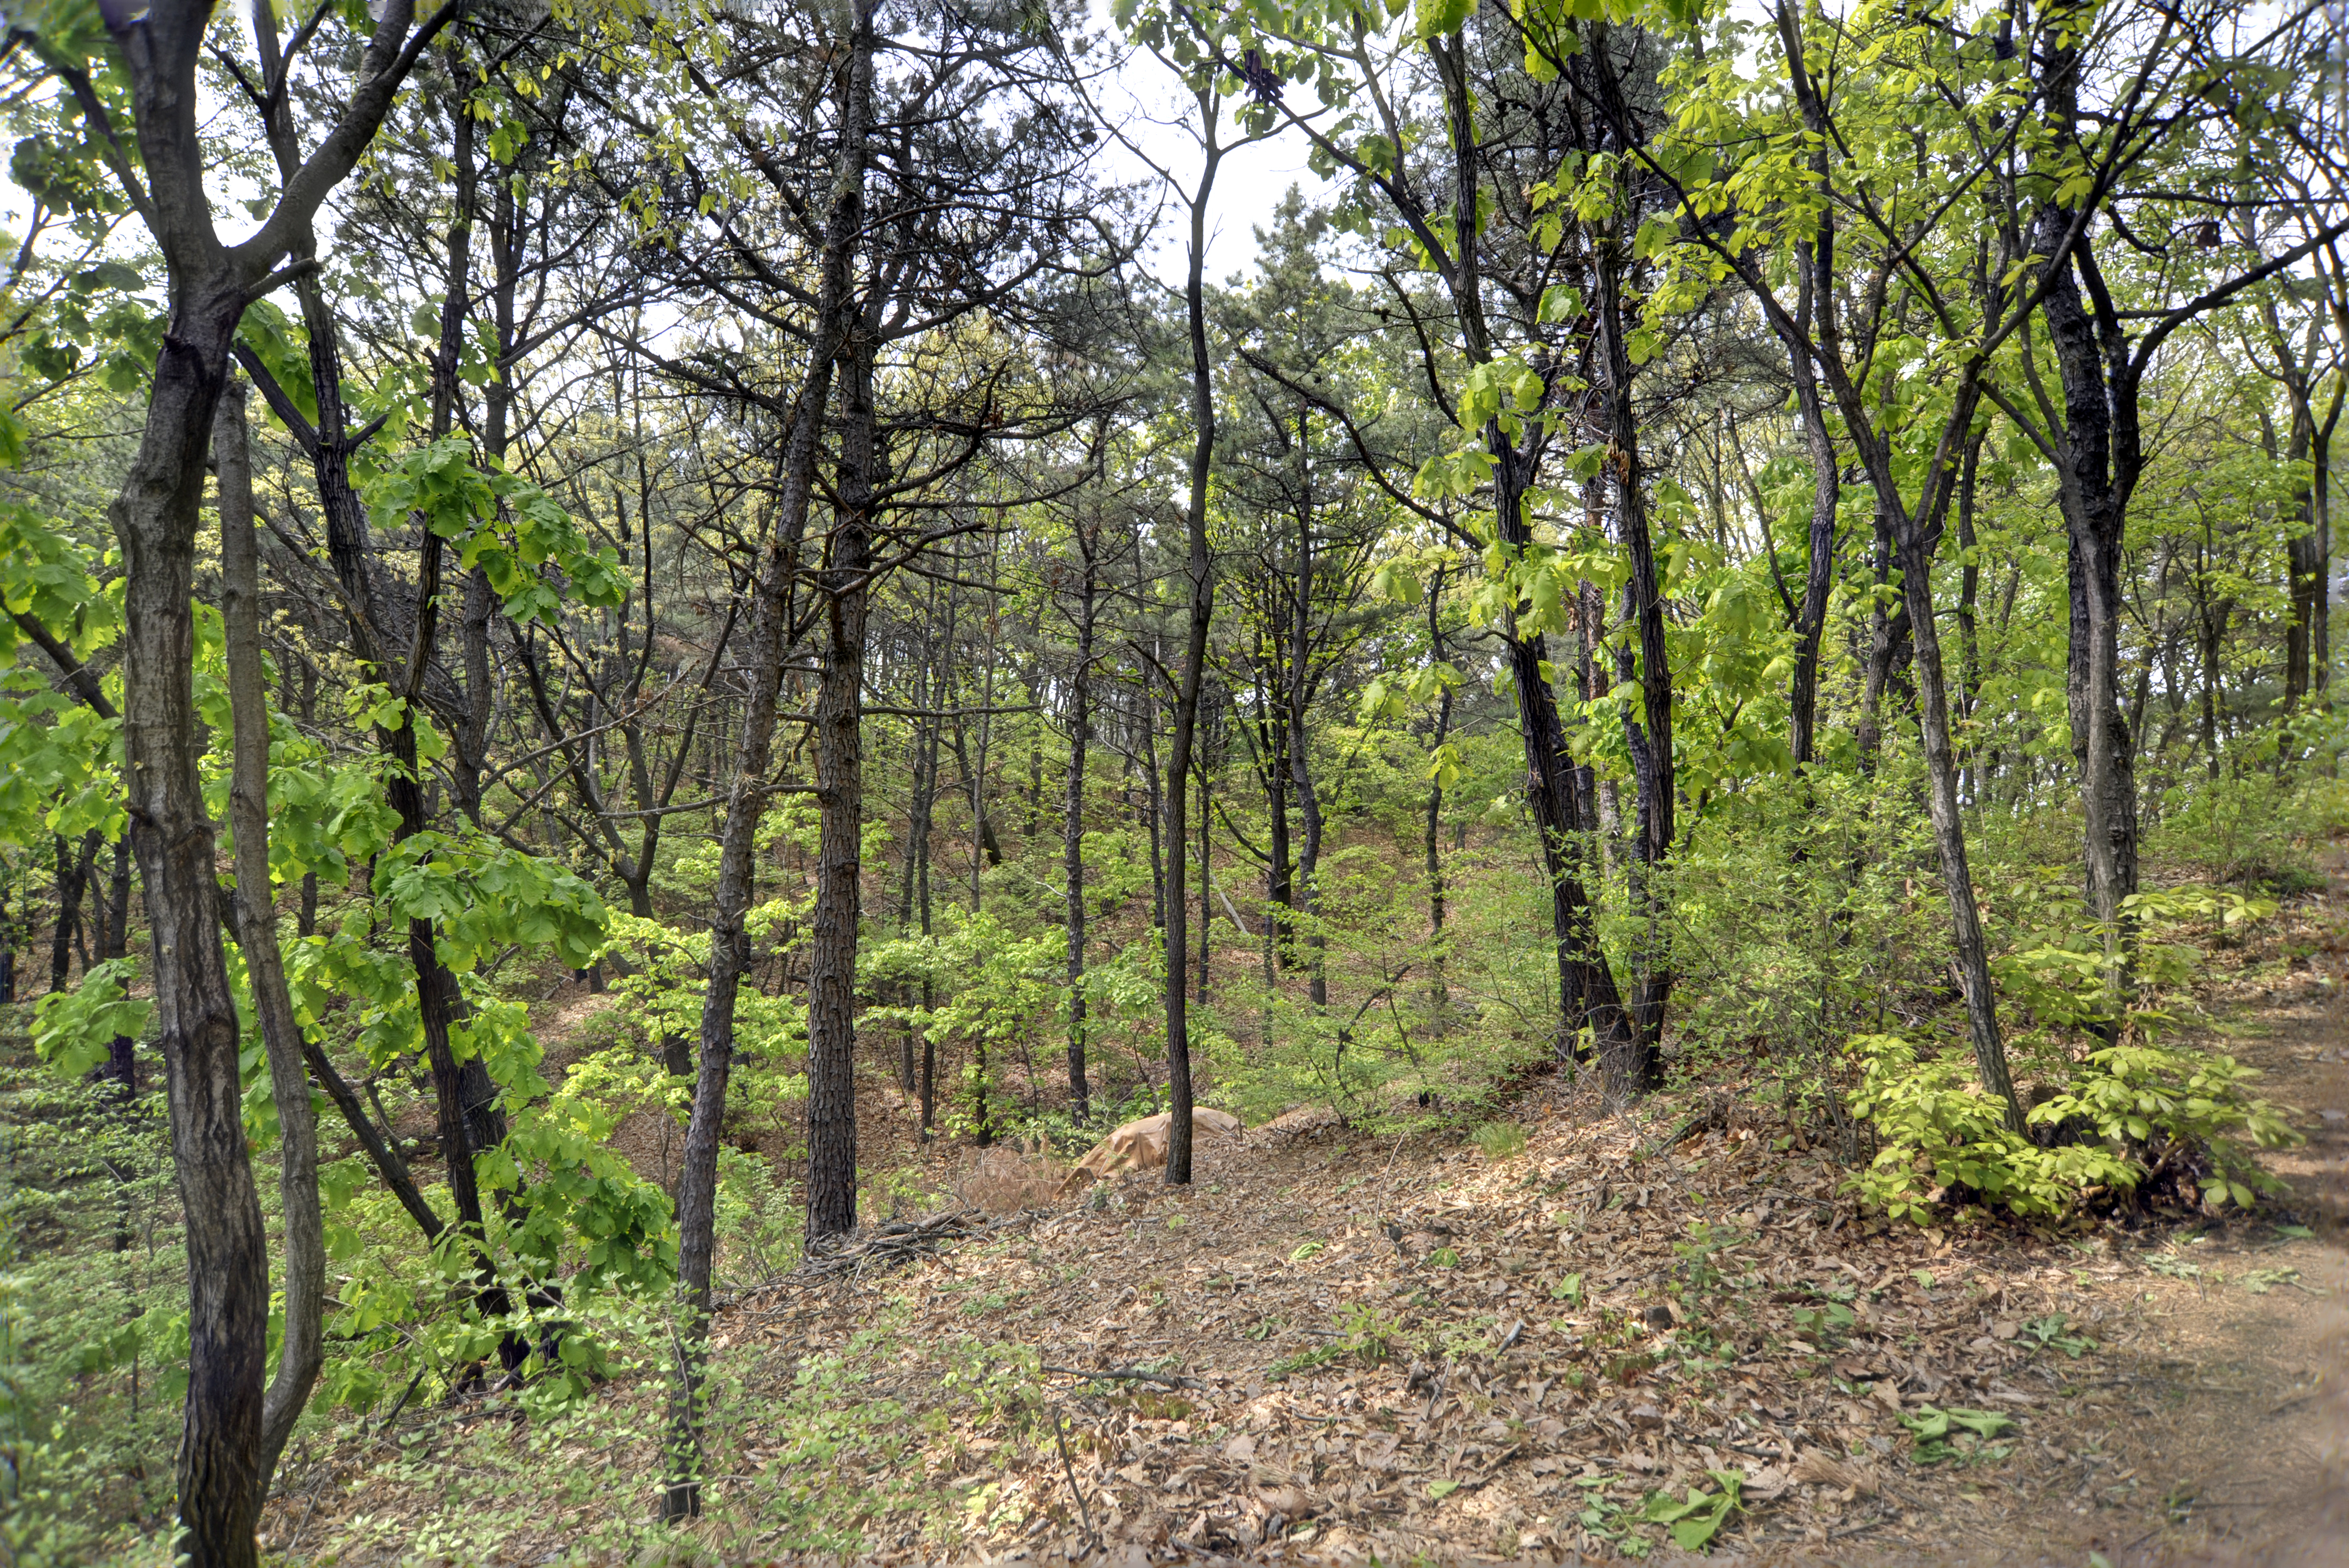
seoul, forest, tree, woodland, natural environment, vegetation, nature reserve, tropical and subtropical coniferous forests, Northern hardwood forest, nature, natural landscape, biome, old growth forest, temperate broadleaf and mixed forest, plant, woody plant, valdivian temperate rain forest, plant community, grove, wilderness, spruce fir forest, jungle, temperate coniferous forest, leaf, deciduous, trail, riparian forest, grass, shrubland, land lot, trunk, rainforest, path, wood, landscape, wildlife, birch, state park, birch family